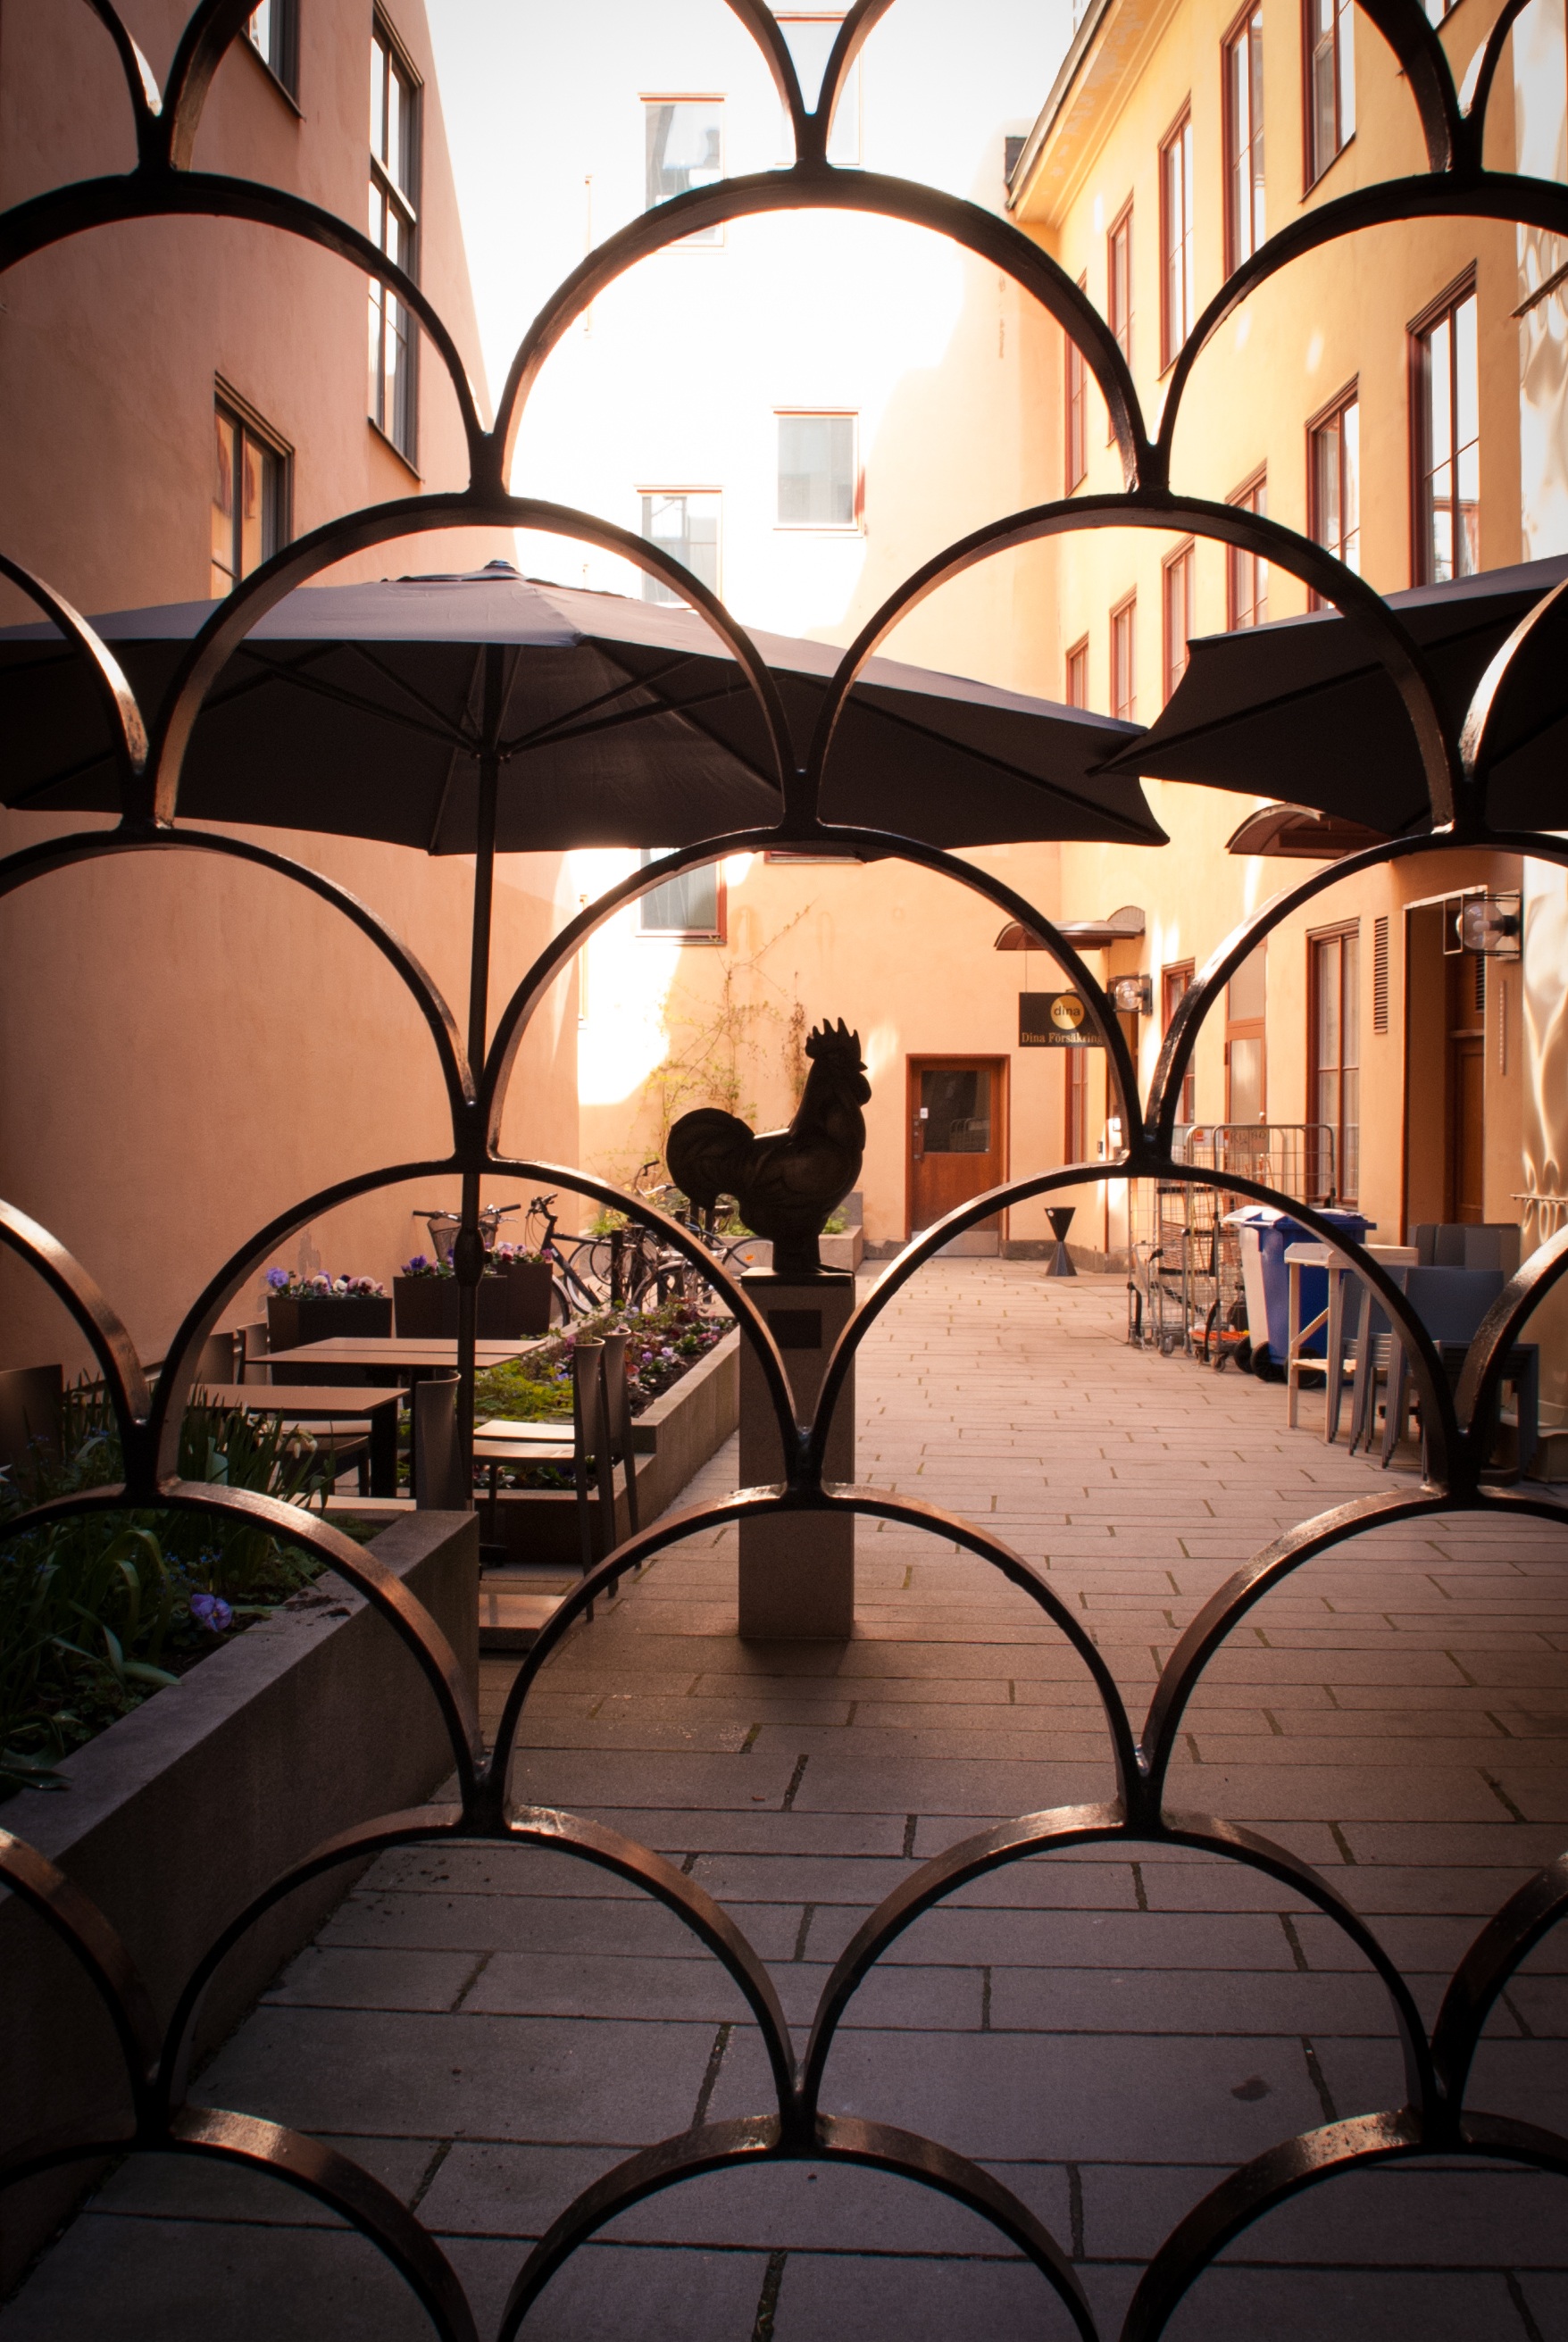
light, architecture, window, glass, statue, arch, ceiling, lighting, chicken, ornament, interior design, cock, design, sweden, symmetry, iron, stockholm